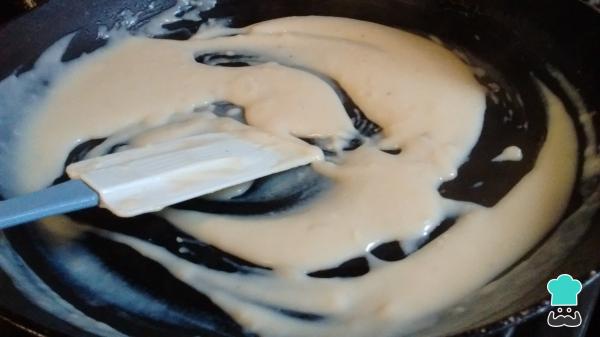
En este momento, agrega la leche y mezcla hasta que la salsa blanca espese y no tenga grumos.Truco: si eres intolerante a la lactosa, puedes reemplazar la leche por deslactosada.